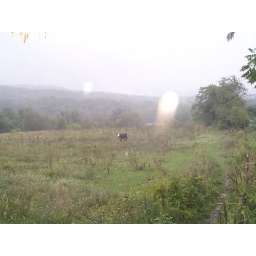
cow in a field